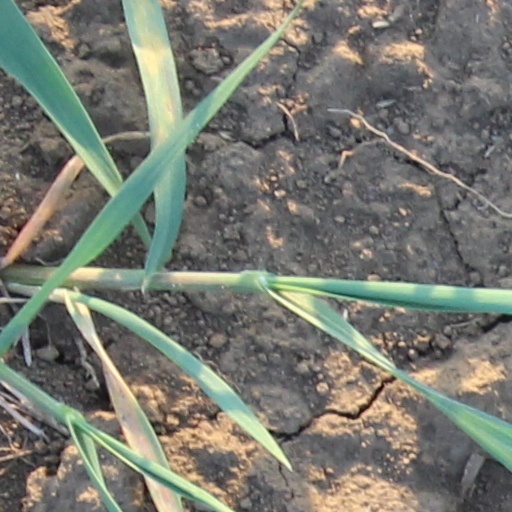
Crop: wheat